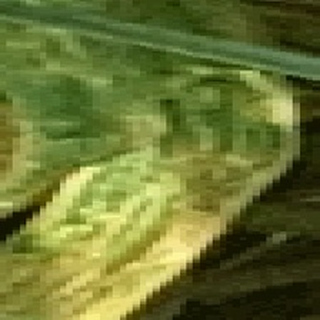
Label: wheat_yellow_rust